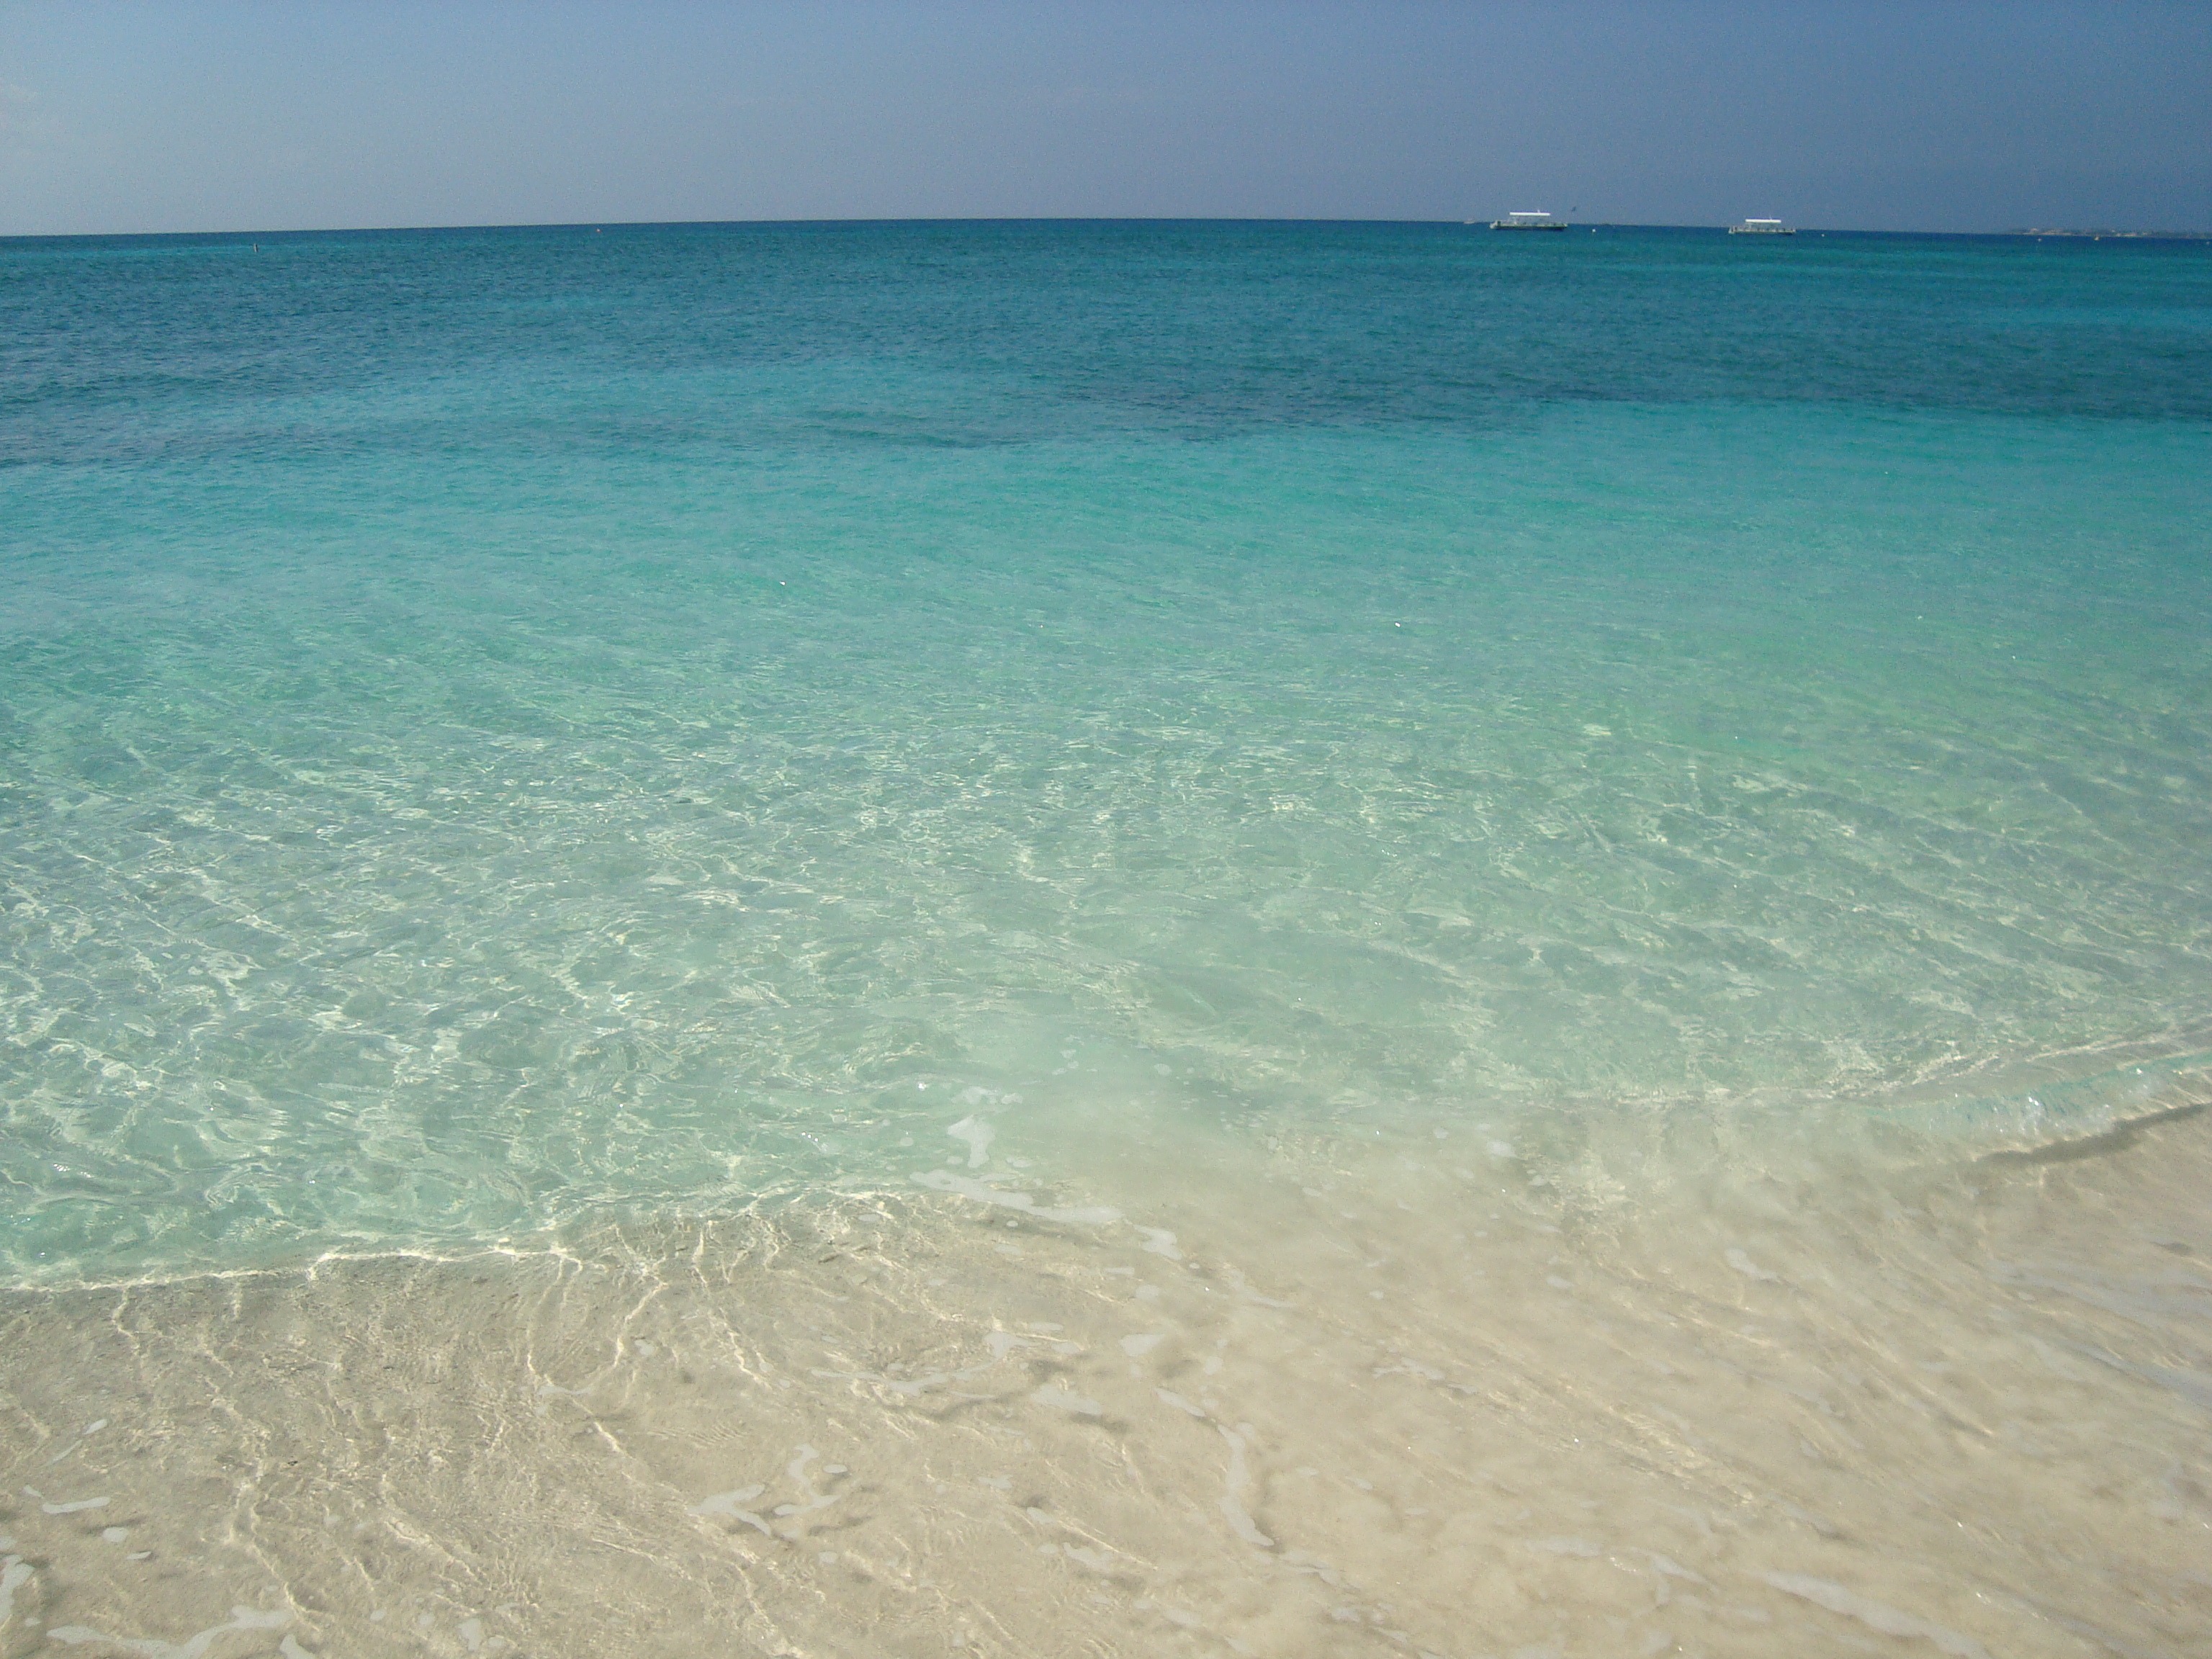
beach, sea, coast, water, sand, ocean, horizon, shore, wave, vacation, body of water, holidays, beautiful, cape, carribean, cayman, wind wave, grand cayman